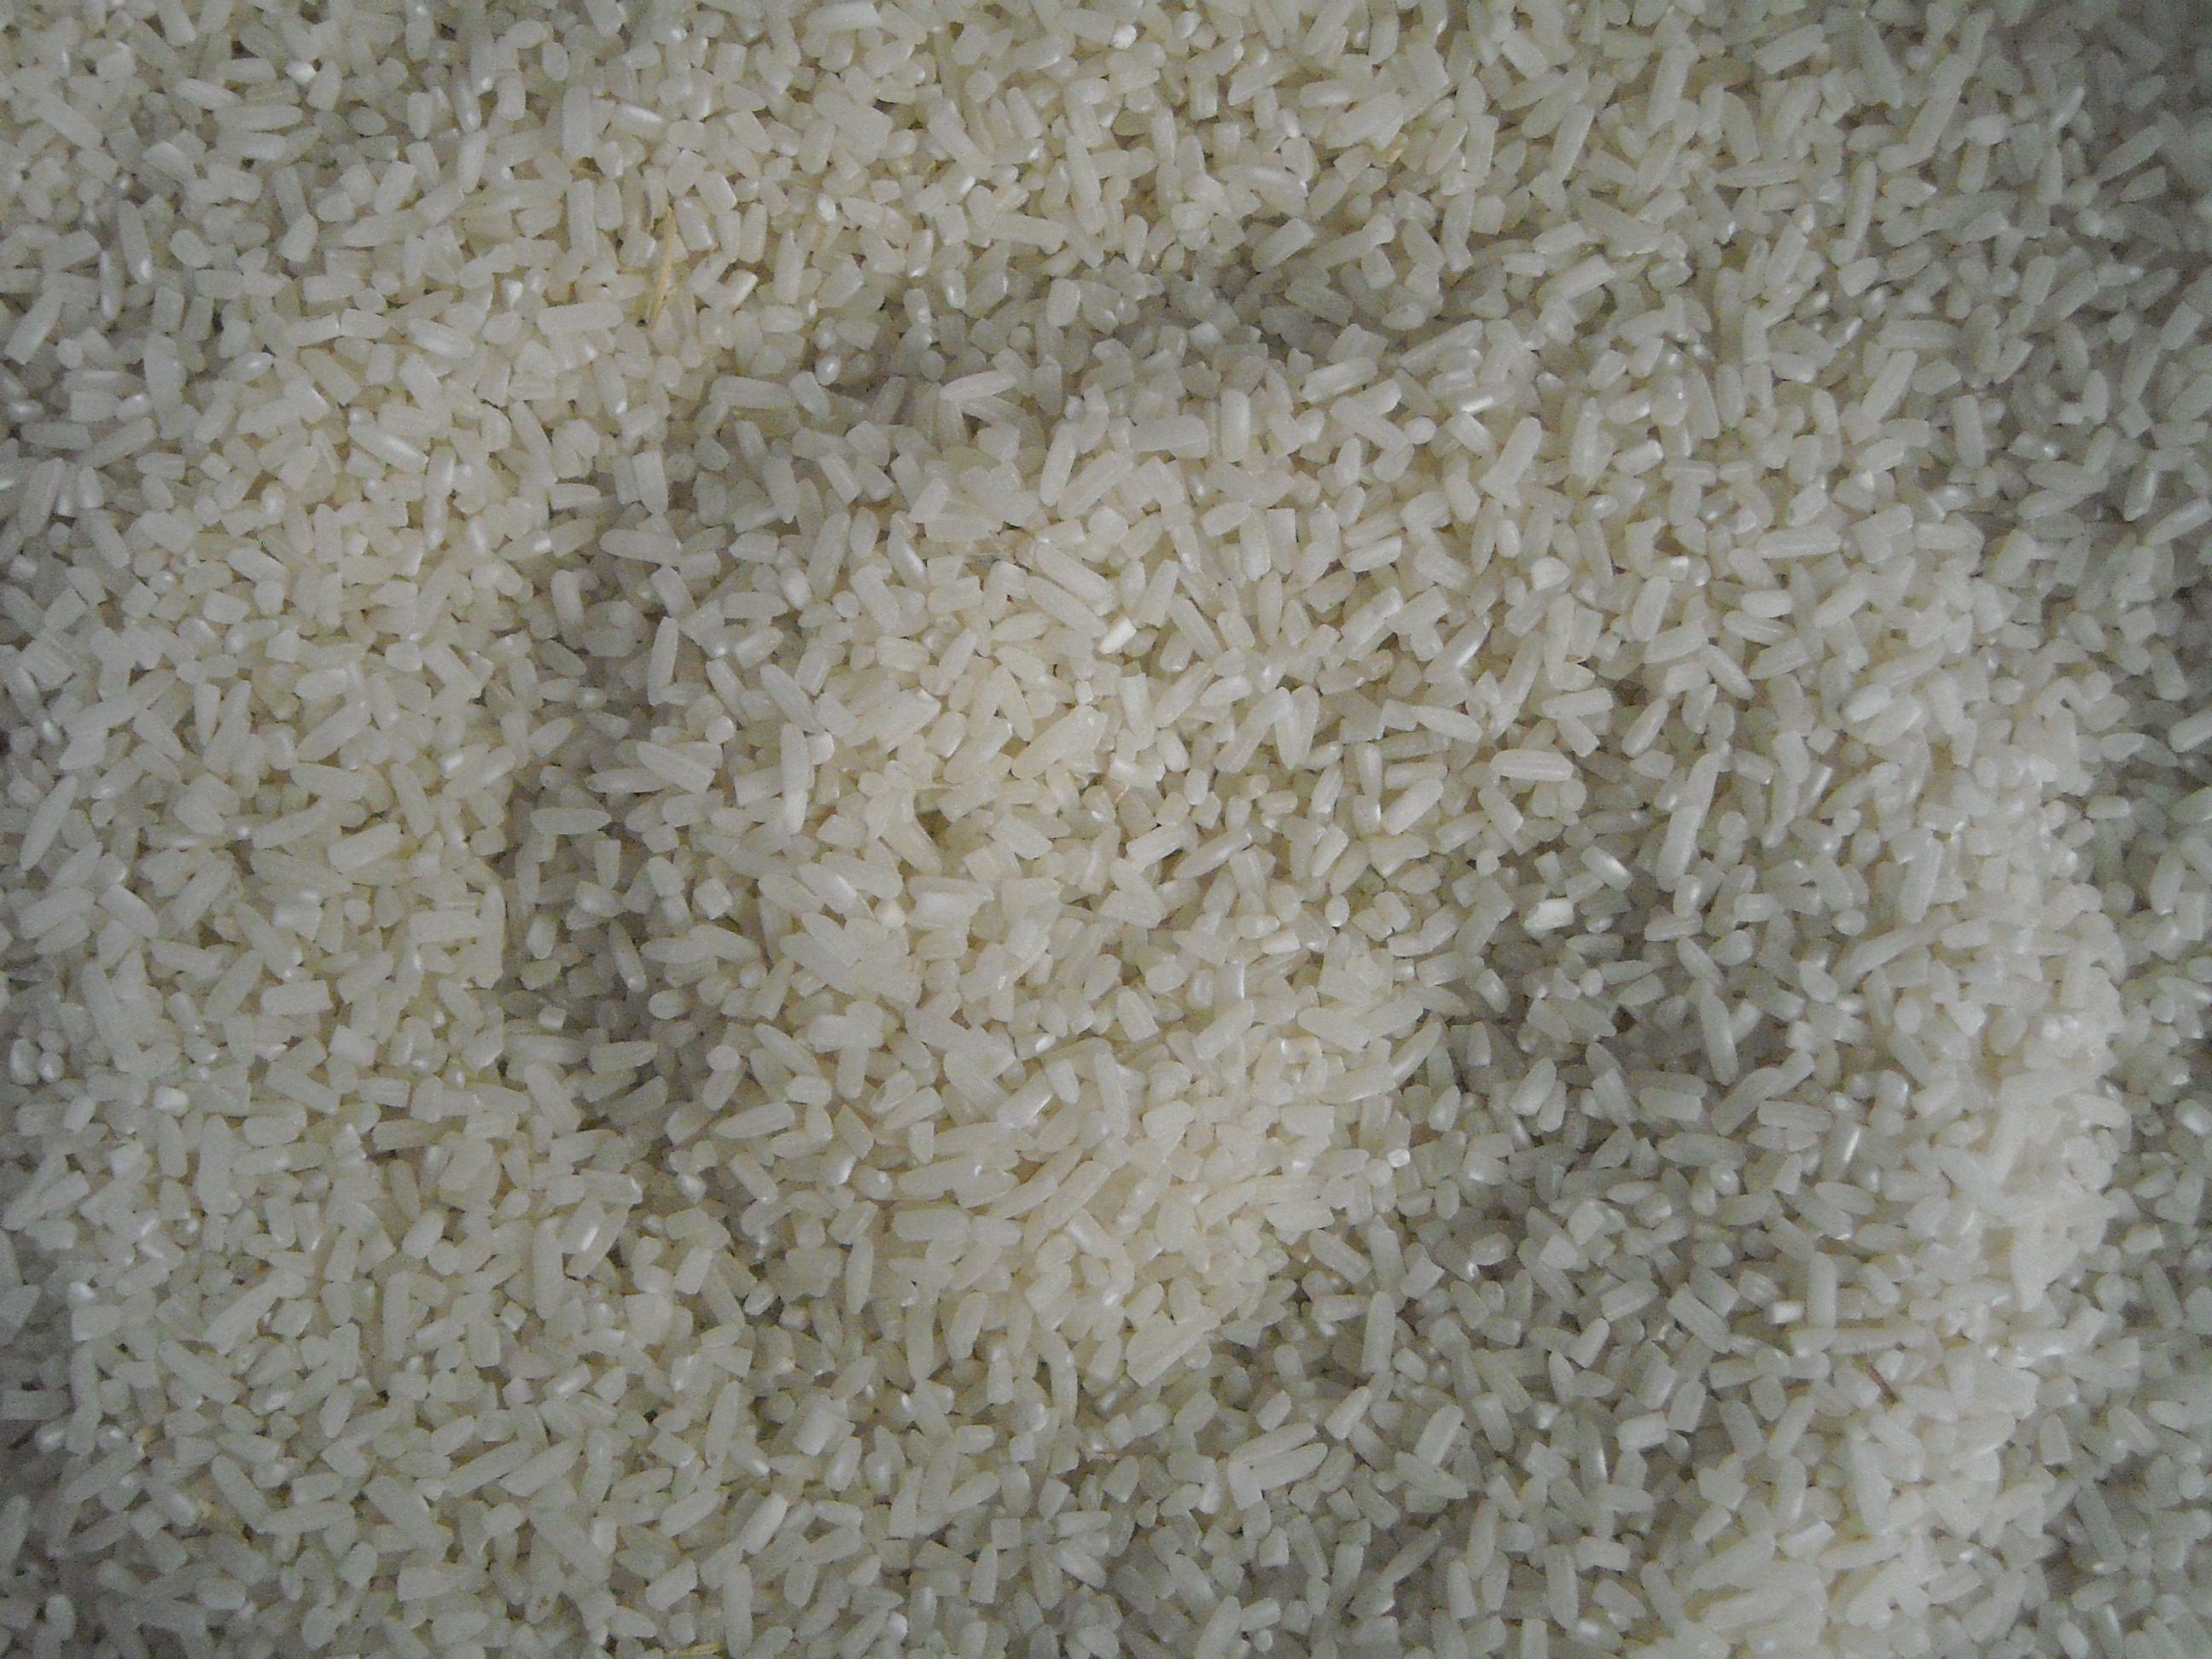
white, floor, food, rice, material, carpet, flooring, commodity, jasmine rice, glutinous rice, white rice, padi, grass family, food grain